History of France–United Kingdom relations

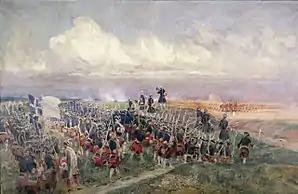
The War of the Austrian Succession was one of several wars in which states tried to maintain the European balance of power.

The English and French were engaged in numerous wars in the following centuries. They took opposite sides in all of the Italian Wars between 1494 and 1559.